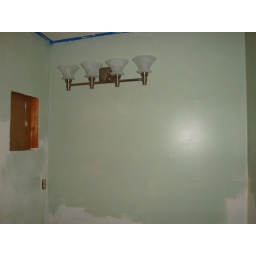
Hall bath wall in progress